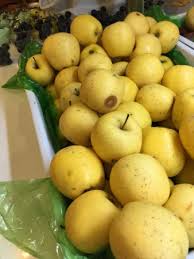
Waste category: biological